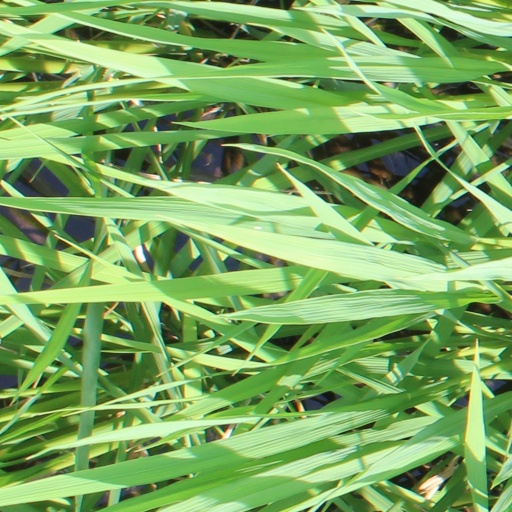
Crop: rice